Florence Lawrence

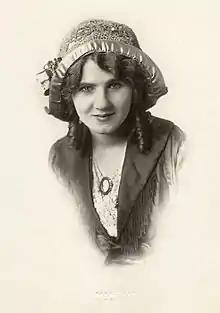
Portrait of Lawrence by Frank C. Bangs Studio, c. 1908

Lawrence was one of several Canadian pioneers in the film industry who were attracted by the rapid growth of the fledgling motion picture business. In 1906, she appeared in her first motion picture. The next year, she appeared in 38 movies for the Vitagraph film company. During the spring and summer of 1906, Lawrence auditioned for a number of Broadway productions, but she did not have success. However, on December 27, 1906, she was hired by the Edison Manufacturing Company to play Daniel Boone's daughter in "Daniel Boone; or, Pioneer Days in America". She got the part because she knew how to ride a horse. Both she and her mother received parts and were paid five dollars per day for two weeks of outdoor filming in freezing weather.